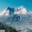
Label: mountain